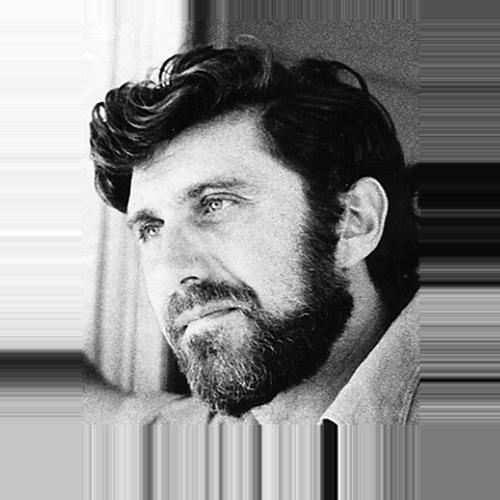
Age: 39